Giganotosaurus

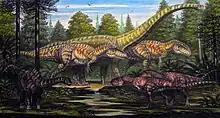
Restoration of two "Giganotosaurus" with contemporary dinosaurs

In 2002, Coria and Currie found that various features of the rear part of the skull (such as the frontwards slope of the occiput and low and wide occipital condyle) indicate that "Giganotosaurus" would have had a good capability of moving the skull sideways in relation to the front neck vertebrae. These features may also have been related to the increased mass and length of the jaw muscles; the jaw articulation of "Giganotosaurus" and other carcharodontosaurids was moved hindwards to increase the length of the jaw musculature, enabling faster closure of the jaws, whereas tyrannosaurs increased the mass of the lower jaw musculature, to increase the power of their bite.